Targeted Killing in International Law

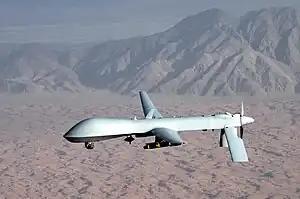
A Predator drone; used in targeted killings

Nils Melzer presents an historical, legal and moral examination of targeted killing. The author observes that after September 11, the Western world grew more supportive of targeted killing than ever before. The book recounts in depth how state-sanctioned targeted killing is perceived in other countries. He defines targeted killing as the premeditated selection of an individual person not yet in custody for elimination by force. Melzer analyzes all areas of the topic.